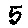
Label: 5